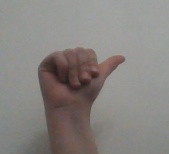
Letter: dhad